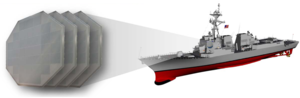
L'AN/SPY-6 est un système de radar tridimensionnel à balayage électronique naval américain à antenne active, fabriqué par Raytheon et qui constituera le cœur du système de combat Aegis des nouveaux navires de l'United States Navy à partir des années 2020, à la place des AN/SPY-1.